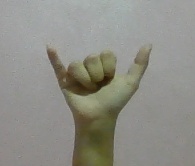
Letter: ya